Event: Nepal Earthquake
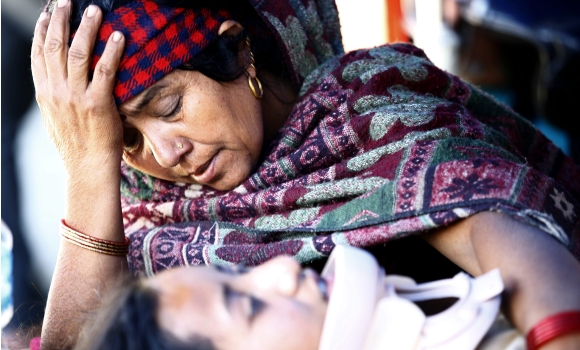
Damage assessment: no_damage